Disinfected mail

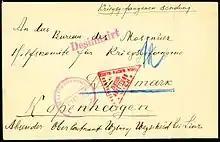
1916 disinfected PoW cover from interned Russian in Linz handstamped "Desinfizirt"

Disinfected mail or fumigated mail is mail that has had some form of disinfection or fumigation applied to it by postal authorities, with the intention of preventing the spread of epidemics via letters sent from infected areas.